Answer in natural language. Is Doorway further away or in front of sleek black flatscreen smart tv? Choose between the following options: in front or further away
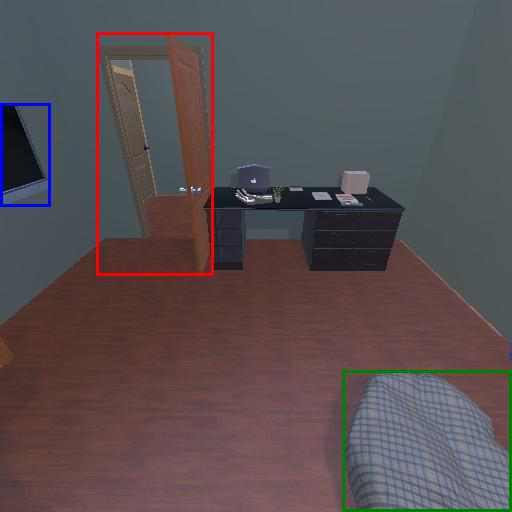
<answer>further away</answer>